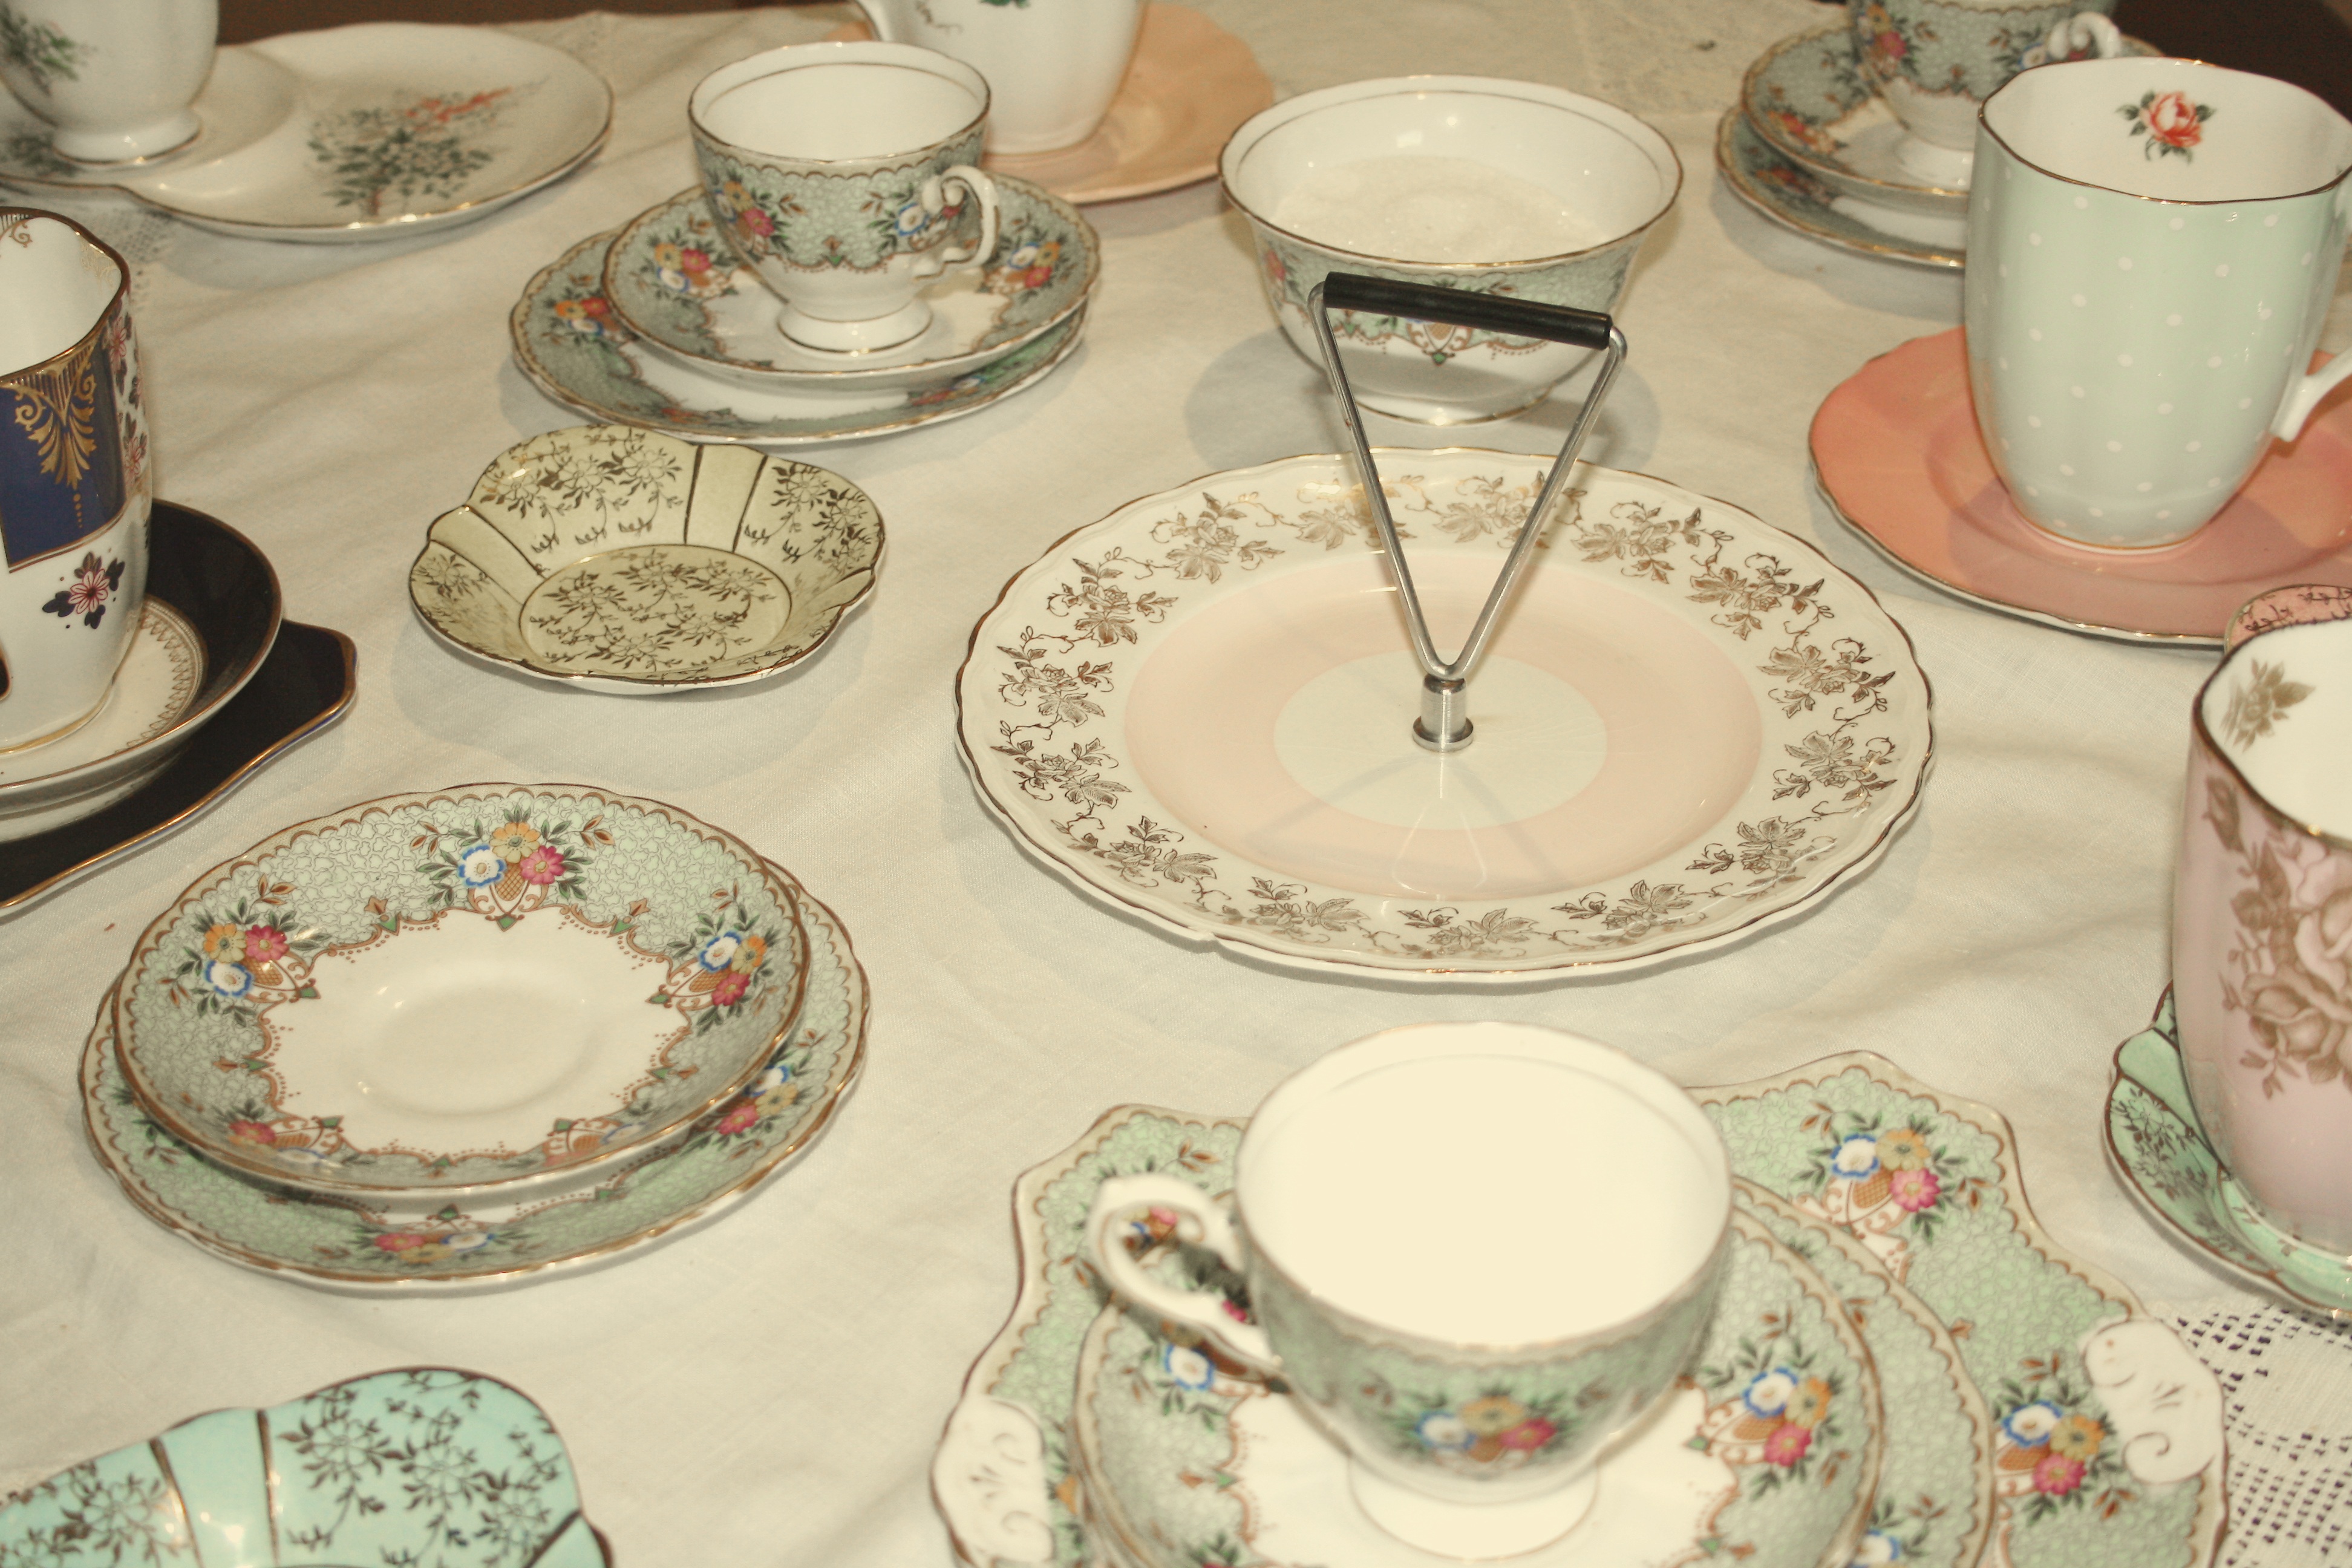
vintage, retro, teapot, saucer, ceramic, pink, tableware, material, tea set, cups, dinner, porcelain, filter, plates, teacups, tea party, dishware